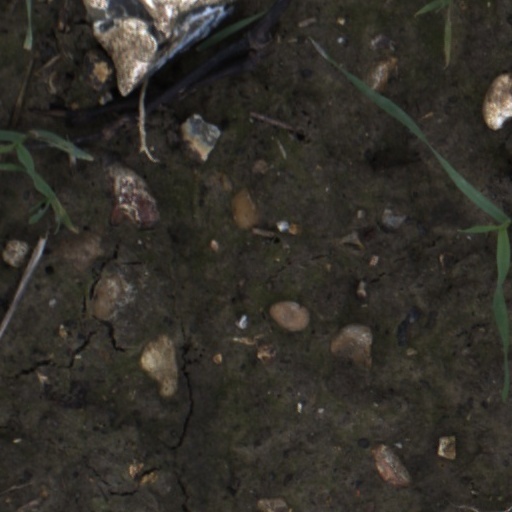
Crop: wheat